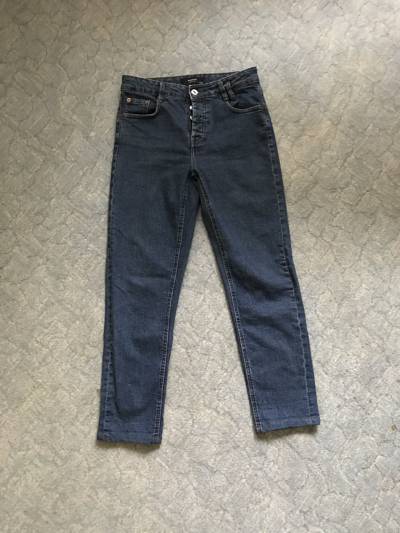
Waste category: clothes